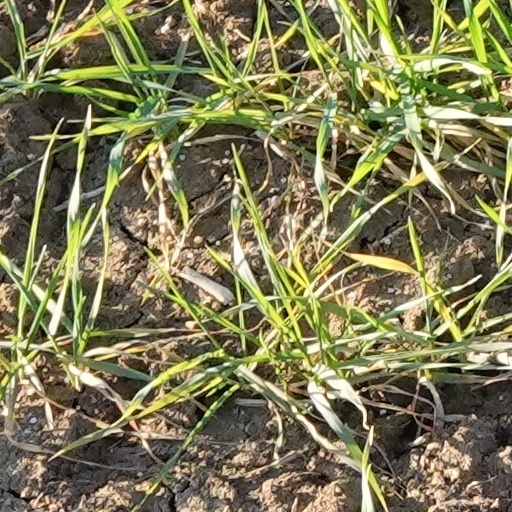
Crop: wheat